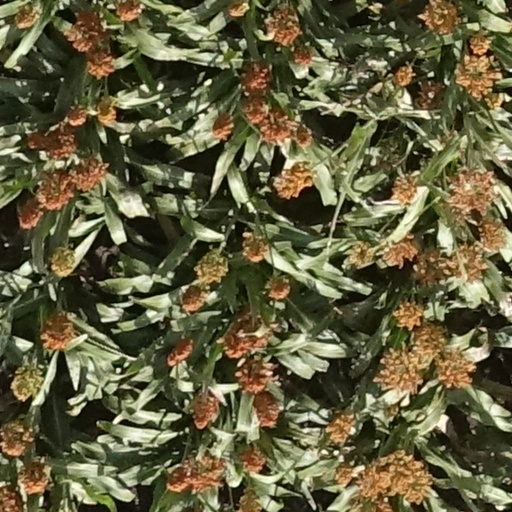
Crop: sorghum